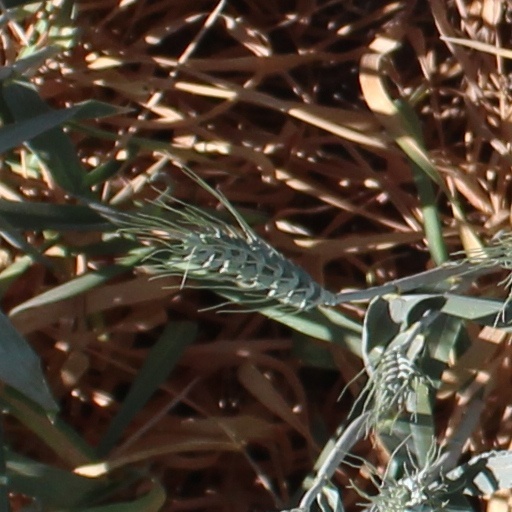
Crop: wheat